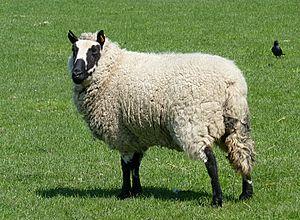
Mouton ""Kerry Hill"" à Mouscron, Belgique."